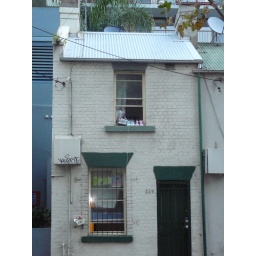
shoes in window